Alexander Small Matthew

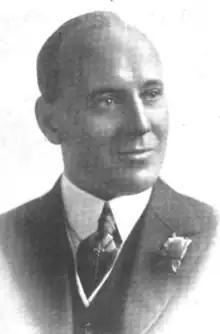

Alexander Small Matthew (November 8, 1884 – October 11, 1969) was a Scottish-born insurance company manager and political figure in British Columbia. He represented Vancouver Centre from 1953 to 1966 as a Social Credit member. From 1954 to 1964, he served as deputy speaker of the Legislature.